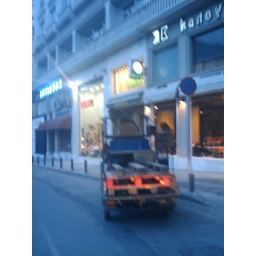
the things you see in athens, greece! dogs on top of little vans, while driving down the street